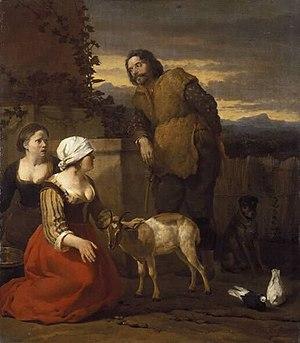
Voici une liste de peintres qui sont nés et/ou étaient principalement actifs aux Pays-Bas. Pour les artistes nés et actifs dans le Sud des Pays-Bas méridionaux, consultez la Liste des peintres Flamands. Les artistes sont triés par siècle puis par nom de famille. En général, les artistes inclus sont mentionnés sur le site web l'ArtCyclopedia, dans le Grove Dictionary of Art, dont les tableaux se vendent régulièrement à plus de 20 000 $ aux enchères. Les peintres actifs sont donc sous-représentés, alors que plus de la moitié des artistes sont des peintres baroques du XVIIᵉ siècle, ce qui correspond à peu près à l'âge d'or hollandais. Les noms d'artistes plus âgés ont souvent différentes orthographes; l'orthographe préférée est utilisée telle qu'elle figure dans la base de données du Rijksbureau voor Kunsthistorische Documentatie, mais plusieurs peintres sont répertoriés deux fois lorsque leurs noms alternatifs communs sont alphabétiquement éloignés.